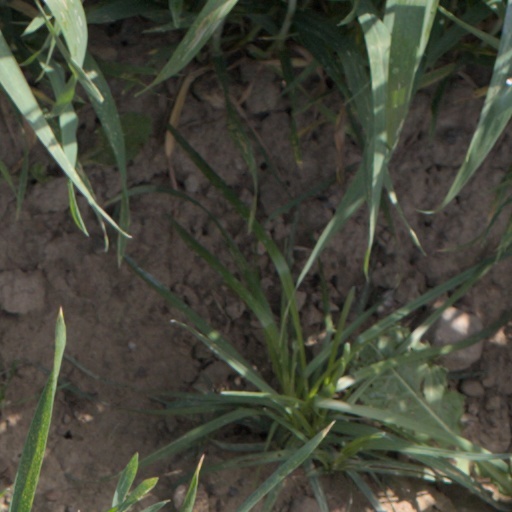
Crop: wheat